Delwan Graham

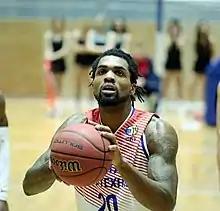

Delwan Donte Graham (born October 27, 1988) is an American professional basketball player who currently plays for Al-Shorta.